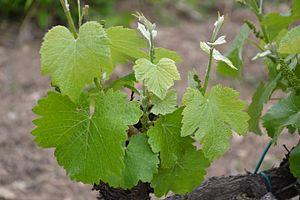
feuilles de cépage Négrette
La négrette est un cépage noir français de cuve.